Nandivada Rathnasree

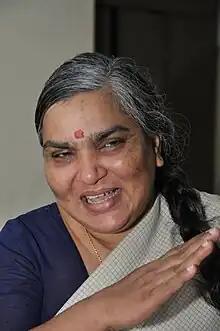
Rathnasree in 2011

Nandivada Rathnasree (26 November 1963 – 9 May 2021) or N. Rathnasree was an Indian astrophysicist, science communicator, and science historian, who was the director of India's Nehru Planetarium for over twenty years. She was responsible for improvements to the planetarium, as well as for researching the use of historical architectural astronomical instruments in India. She is known for her work in science communication.